Fig wasp

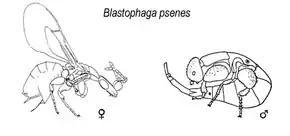
Female (left, with long ovipositor) and male "Blastophaga psenes"

In the Agaonidae, the female (as in most Hymenoptera) has four wings, whereas the males are wingless. The primary functions of agaonid males are to mate with the females while still within the fig syconium (inverted flower) and to chew a hole for the females to escape from the fig interior. This is the reverse of sex-linked functions in Strepsiptera and bagworms, where the male has wings and the female never leaves the host.